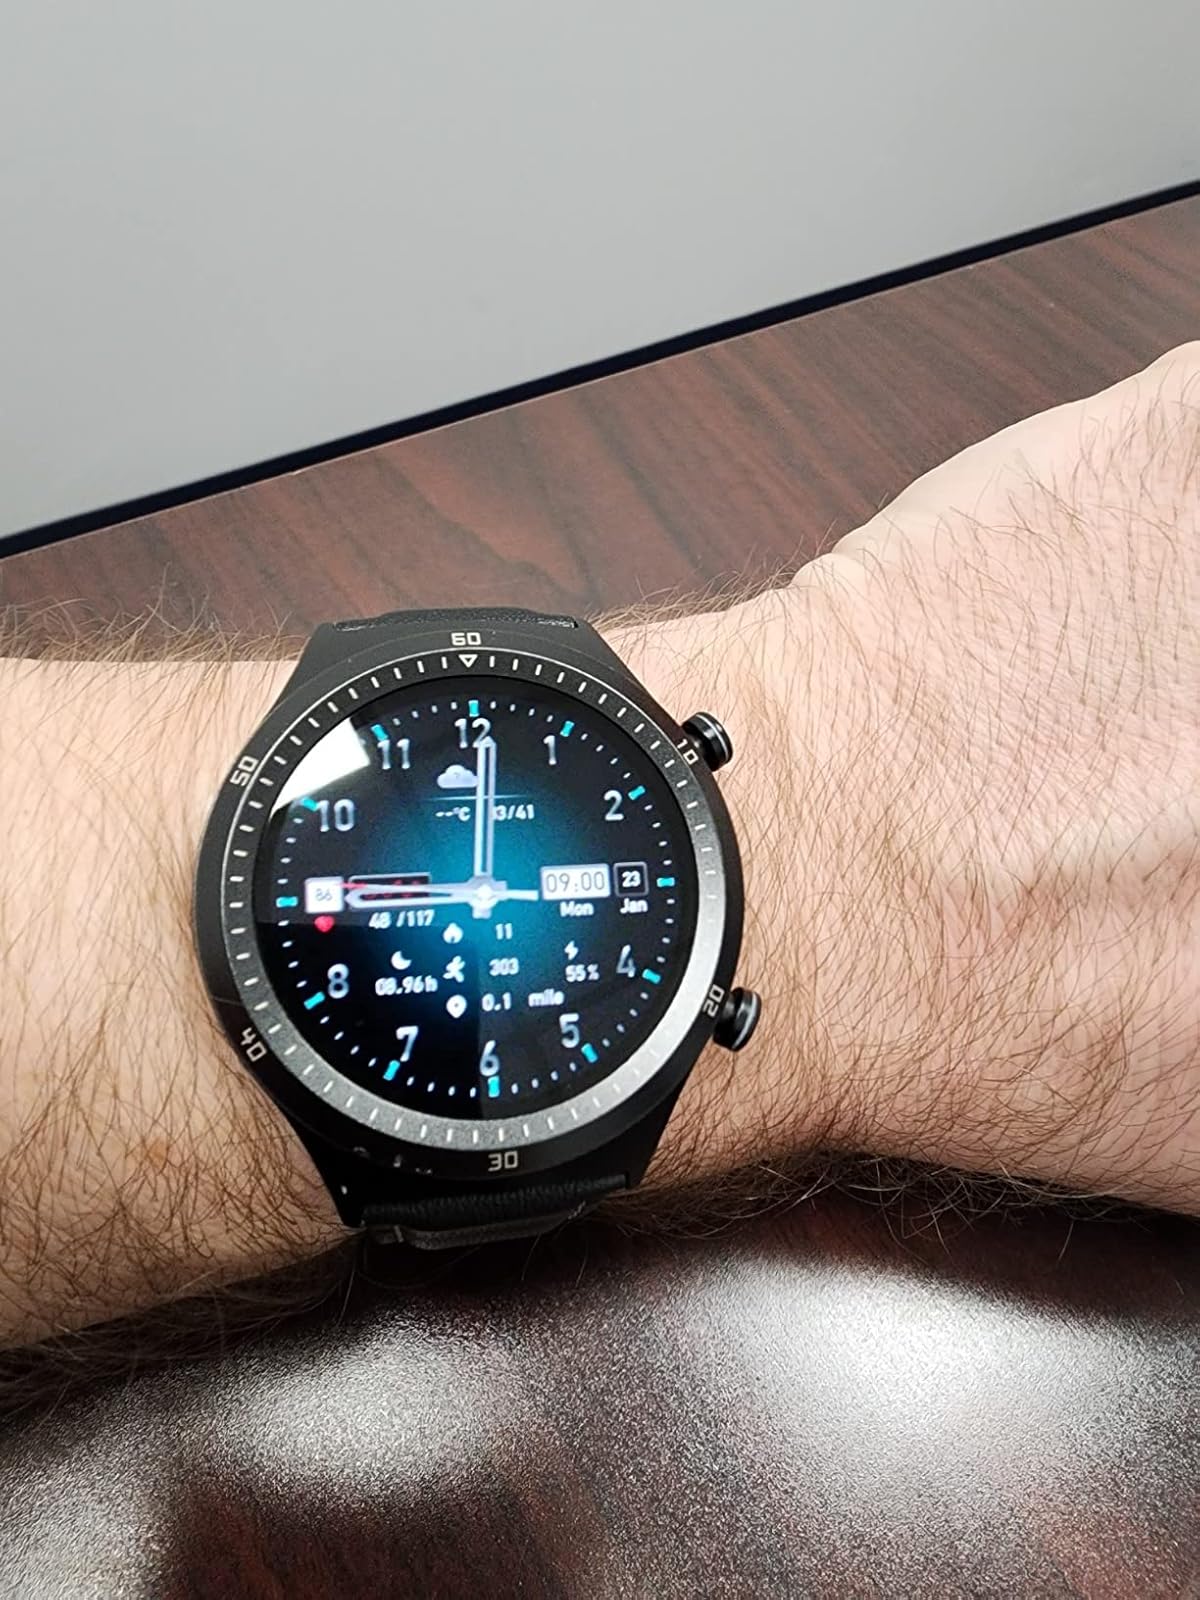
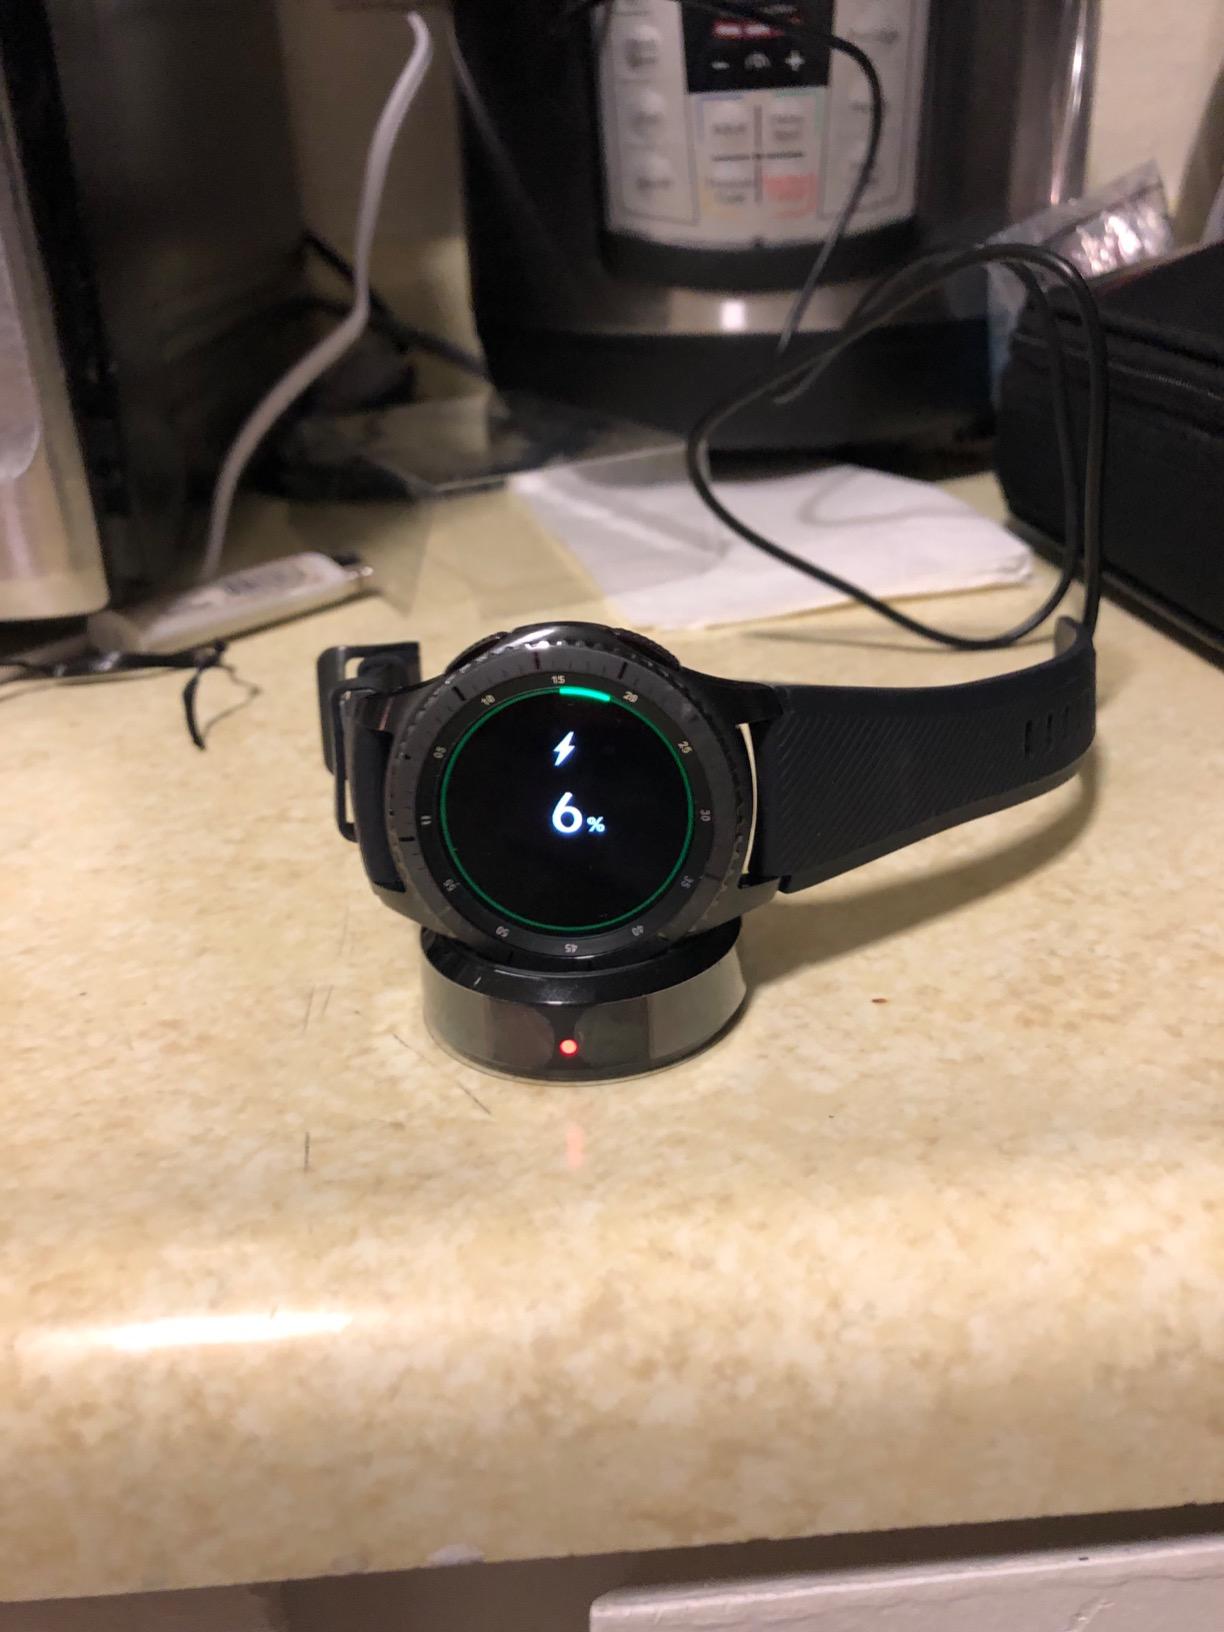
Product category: smartwatch
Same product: no